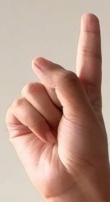
ASL sign: 1